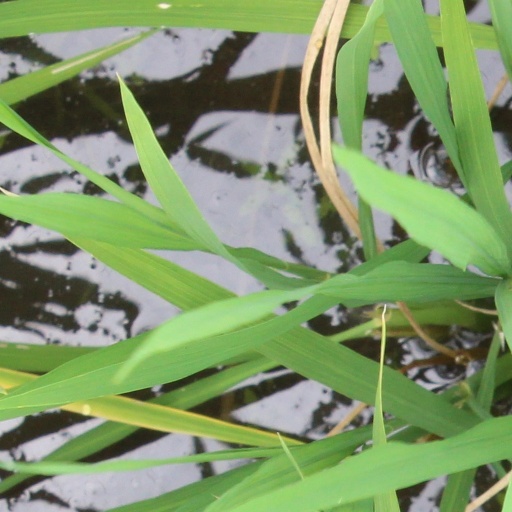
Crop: rice